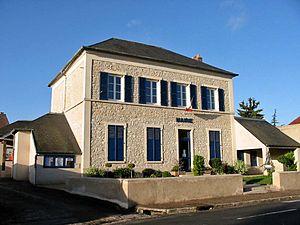
Mairie de Jumeauville (Yvelines) Photo JH Mora, novembre 2005
Jumeauville est une petite commune agricole française des Yvelines.